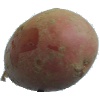
Label: red_potato